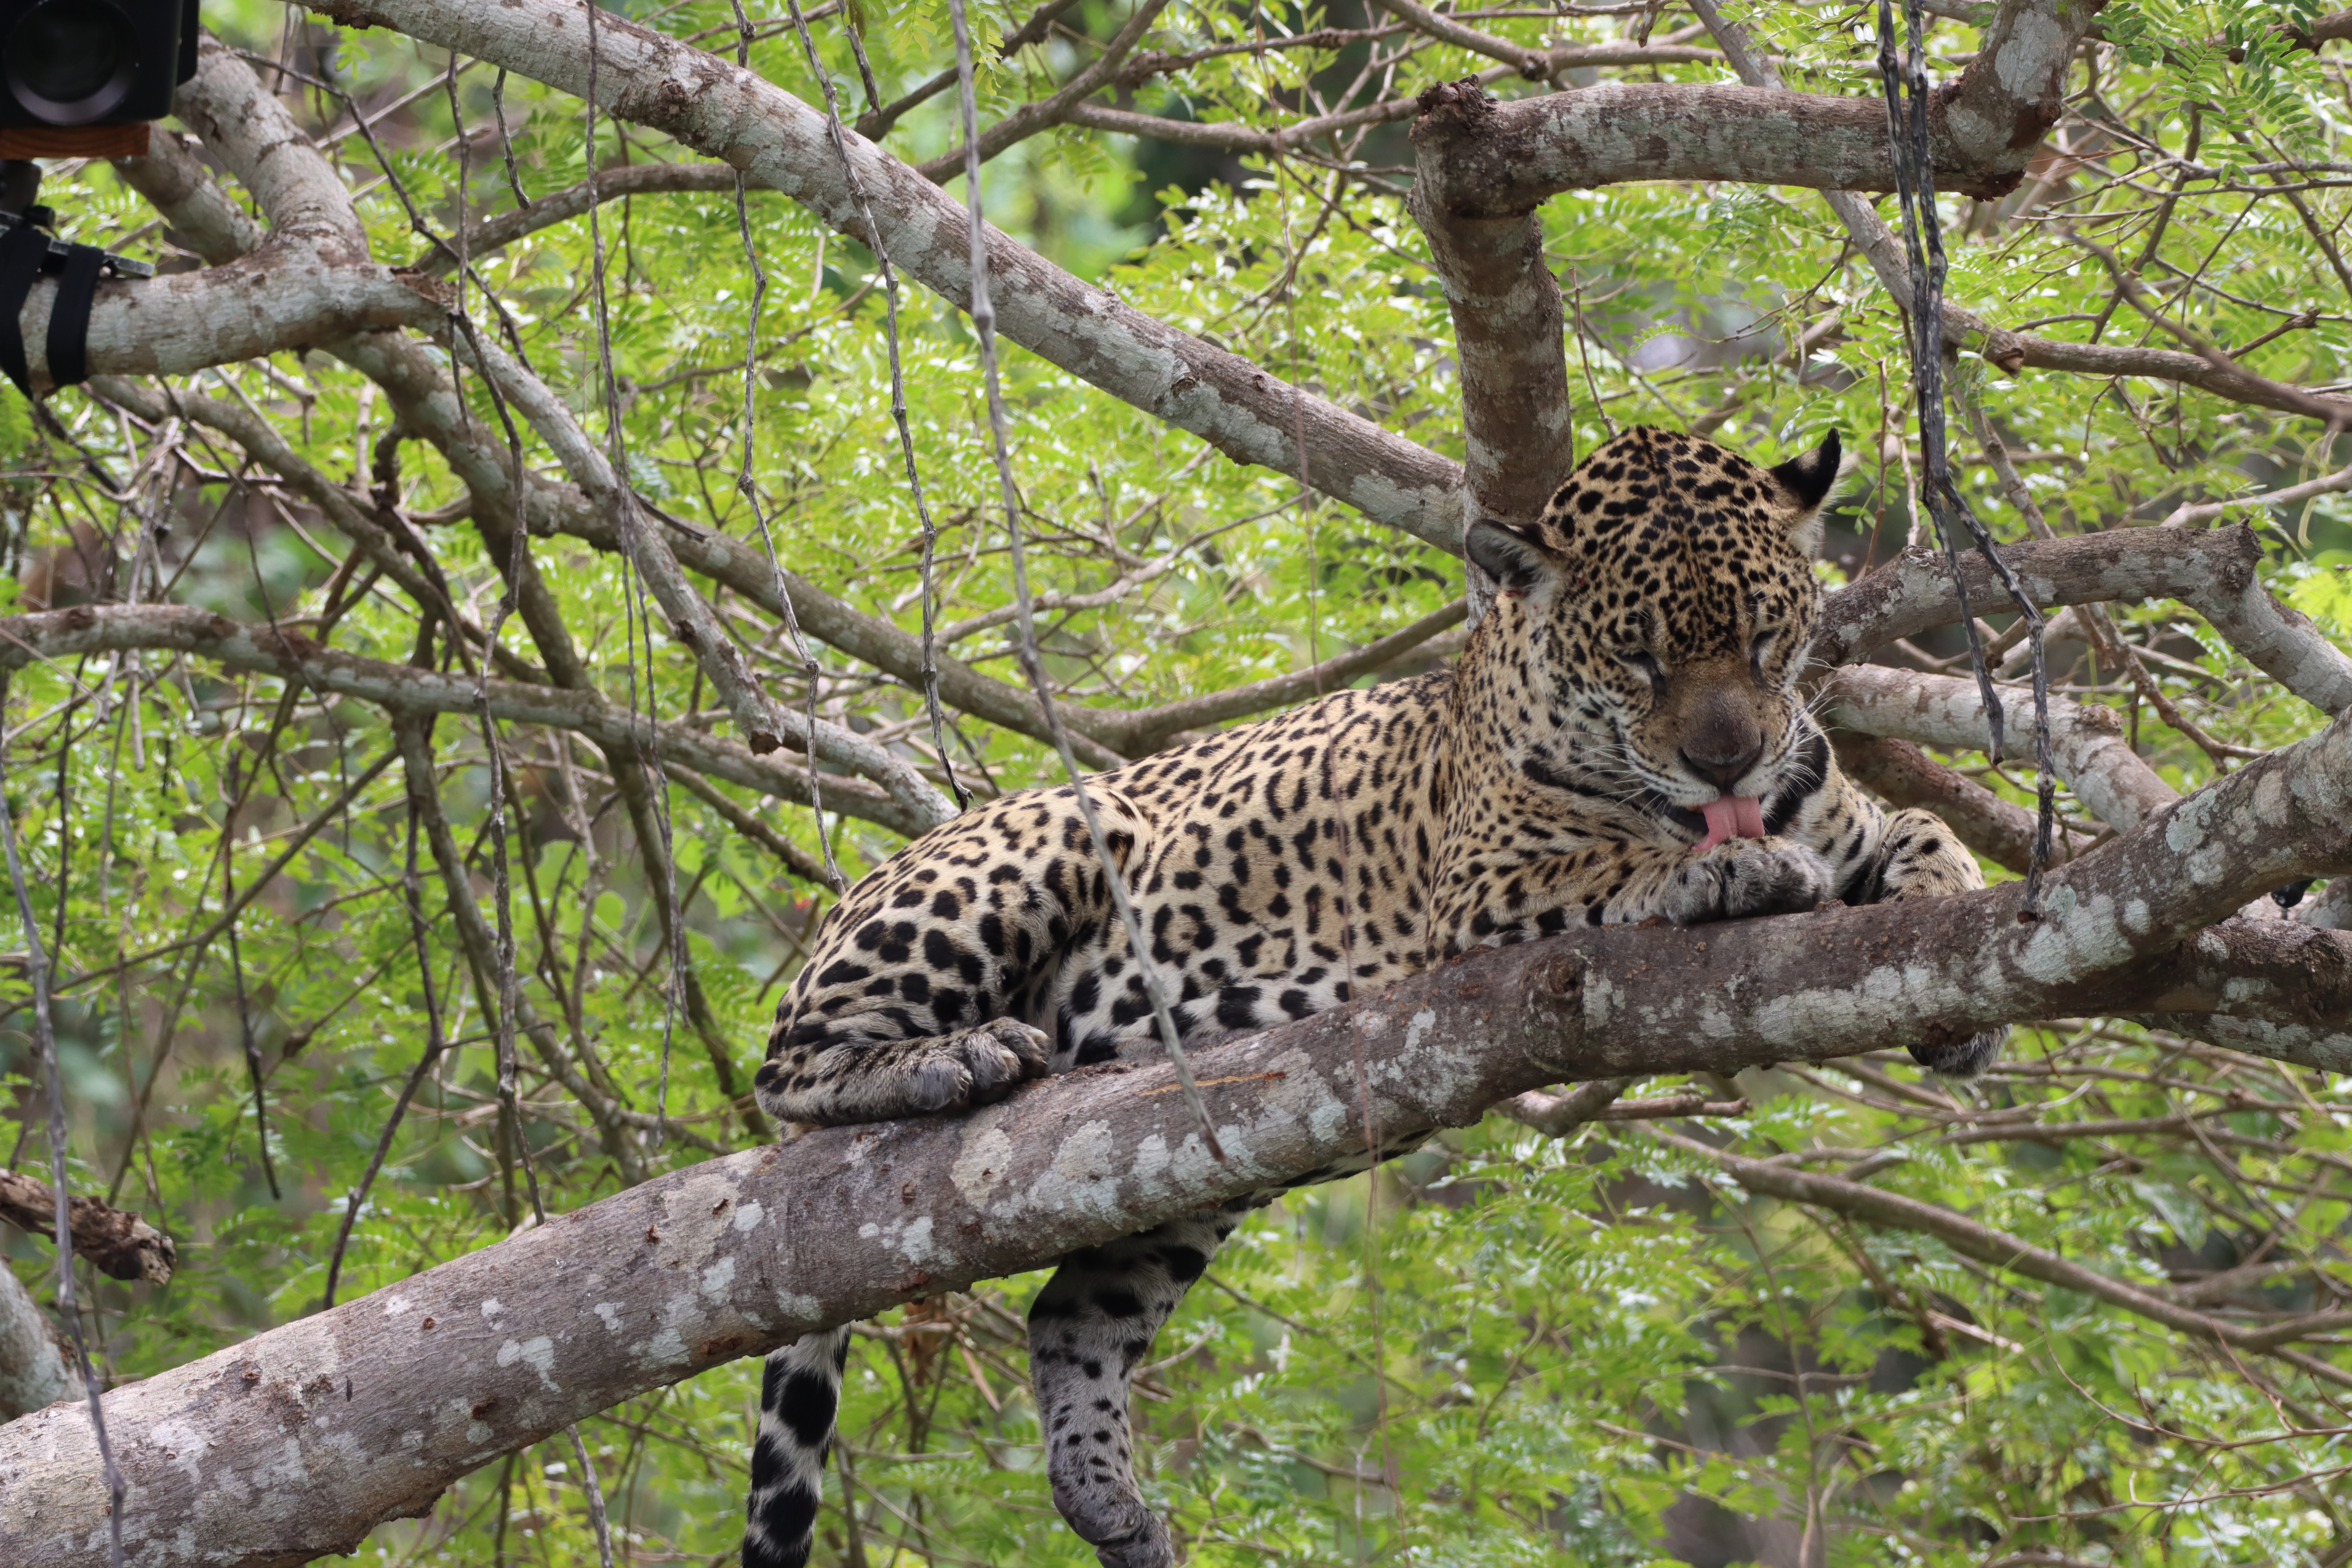
Jaguar: Medrosa